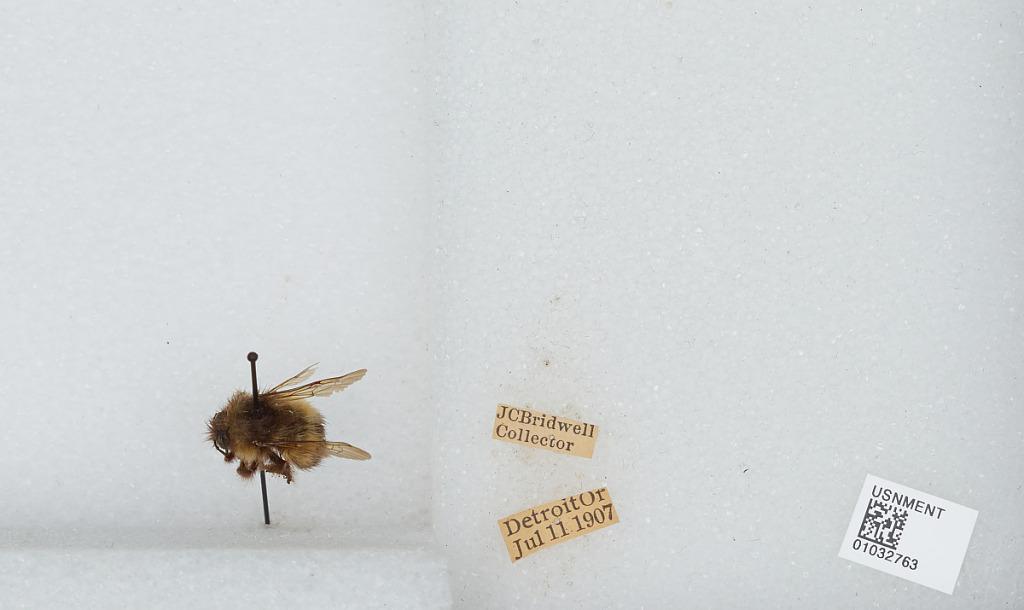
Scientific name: Bombus (Pyrobombus) sitkensis Nylander
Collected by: J. Bridwell
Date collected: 1907-7-11
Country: United States
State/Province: Oregon
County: Marion
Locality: Detroit
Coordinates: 44.7356, -122.151